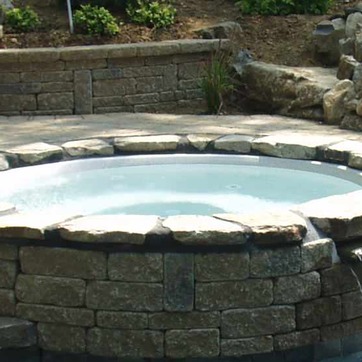
Material: water